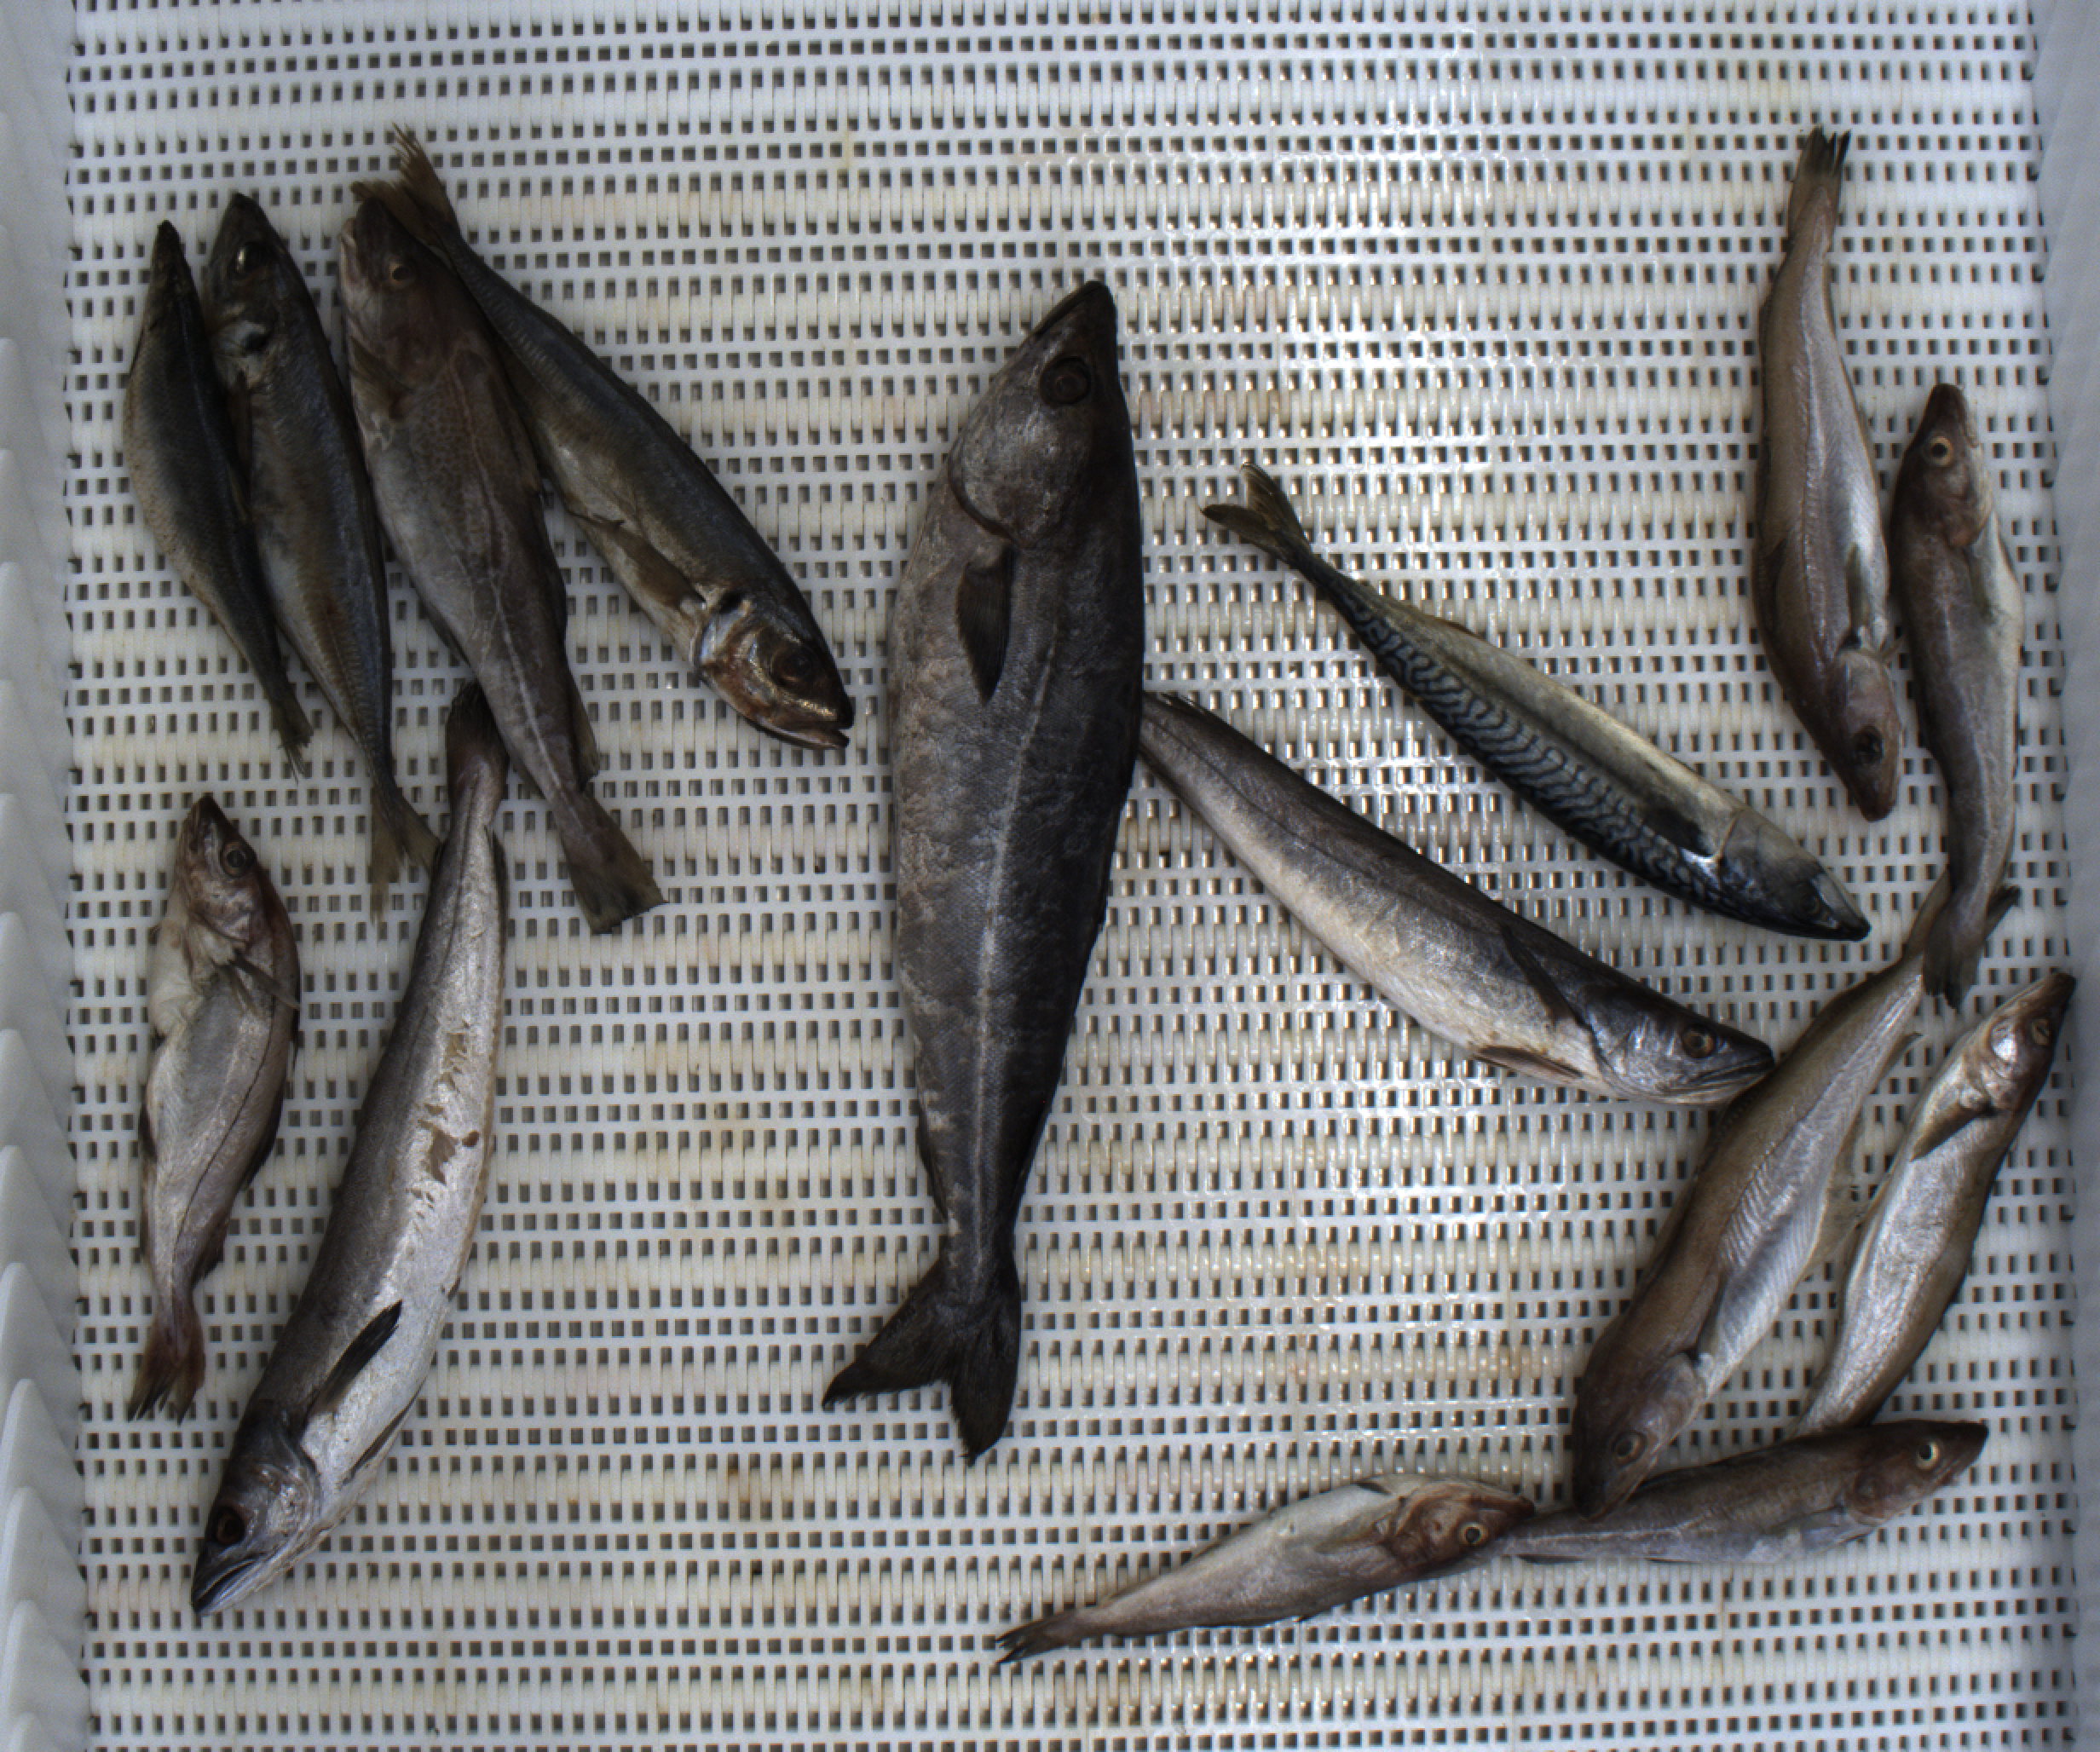
Total fish: 15
Cod: 4
Haddock: 1
Whiting: 3
Hake: 2
Horse mackerel: 2
Saithe: 1
Other: 2